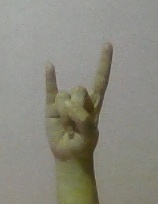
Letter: la